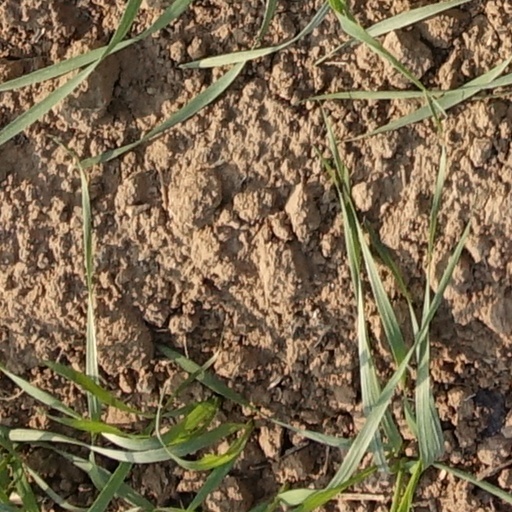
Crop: wheat